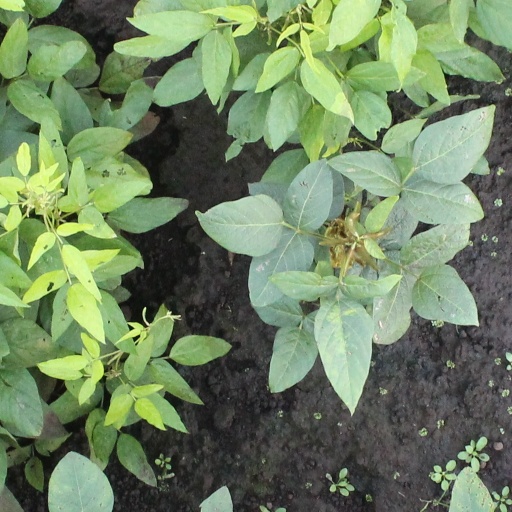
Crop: soybean